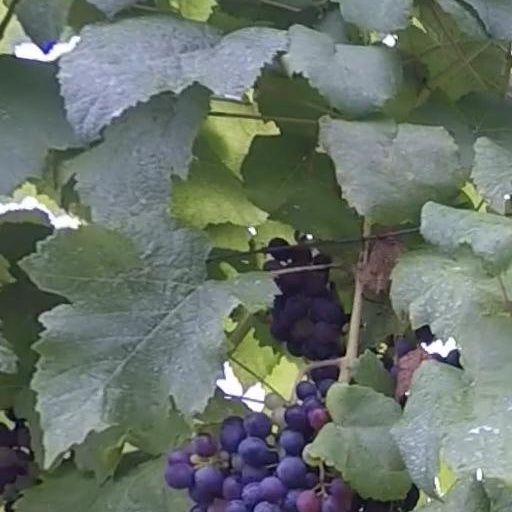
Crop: grape